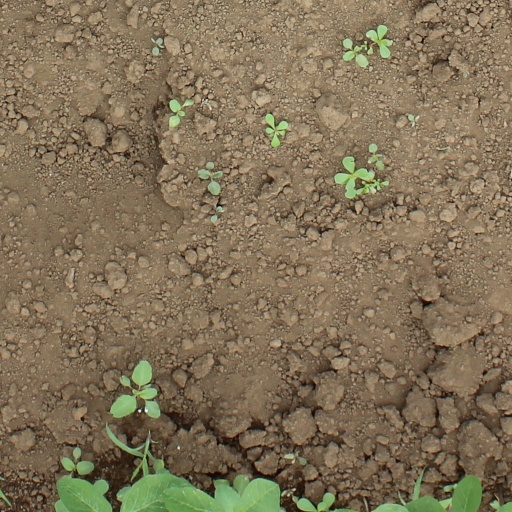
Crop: soybean